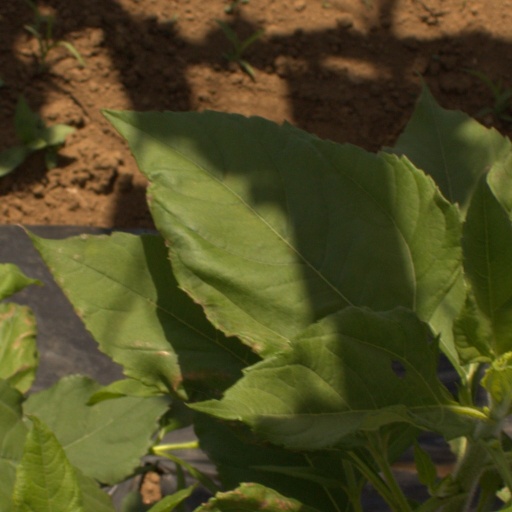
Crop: Jerusalem artichoke